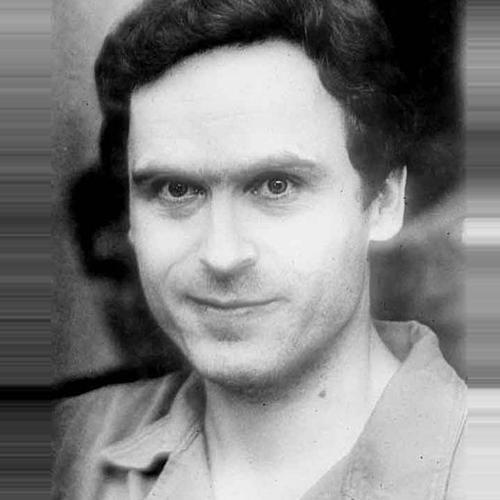
Age: 31